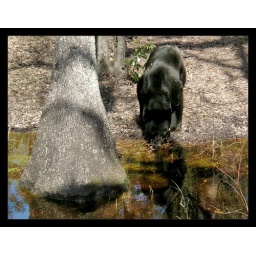
black bear drinking at a pond in florida